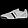
Label: Sneaker